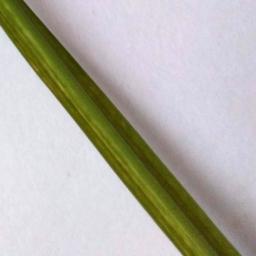
Label: Rice___Healthy